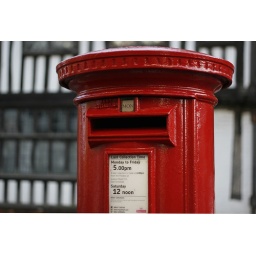
A British post box with a timber framed tudor house in the background